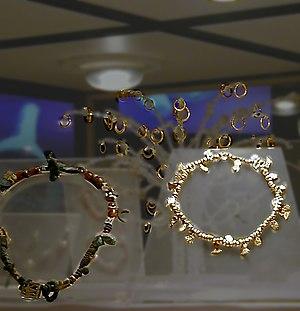
Bijoux puniques au Musée du Bardo
Le musée national du Bardo est un musée de Tunis, capitale de la Tunisie, situé dans la banlieue du Bardo.
Thénia est une commune algérienne de la wilaya de Boumerdès, dans la daïra de Thénia, à la limite est de la Mitidja.